Île de la Cité

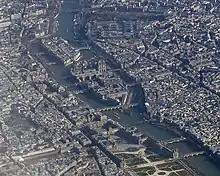
Aerial view of the Île de la Cité (2009)

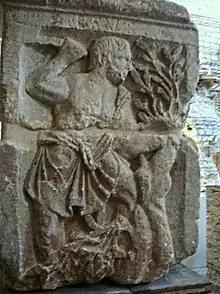
Image of Jupiter on the Pillar of the Boatmen (1st century AD), Cluny, Musée National du Moyen Age

A Gallic settlement, called Lutetia, may have existed on the island since at least the 3rd century BC. The nearby area was inhabited by the Parisii, a small Gallic tribe. The island may have served them as a convenient place to cross the Seine, a base for a flourishing trading network by river, and a place of refuge in times of invasion. However, no significant traces of a settlement earlier than the 1st century AD have been found to date on the island.